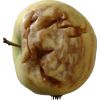
Label: Apple hit 1